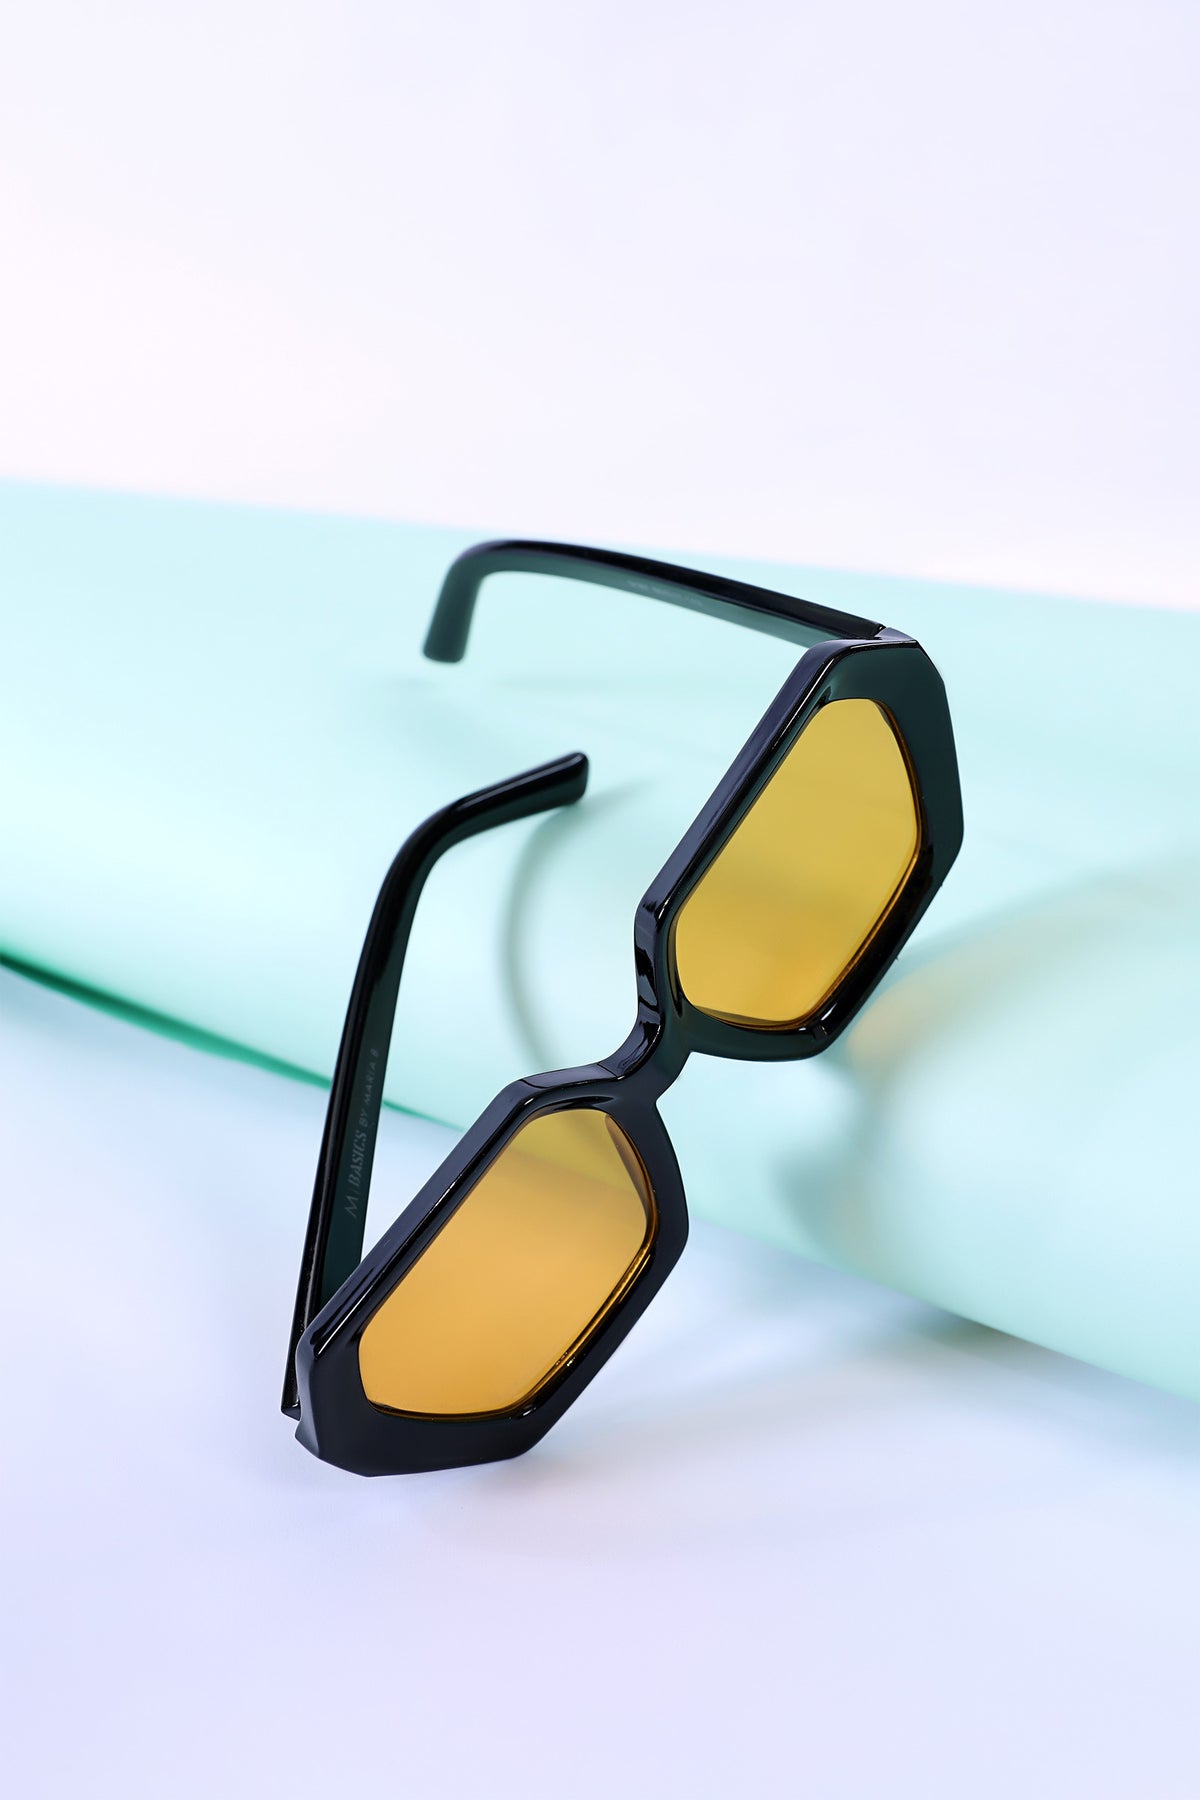
black yellow square sunglass